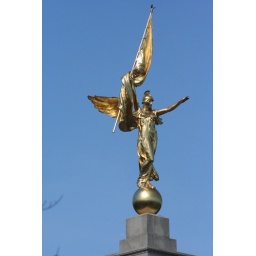
near the white house